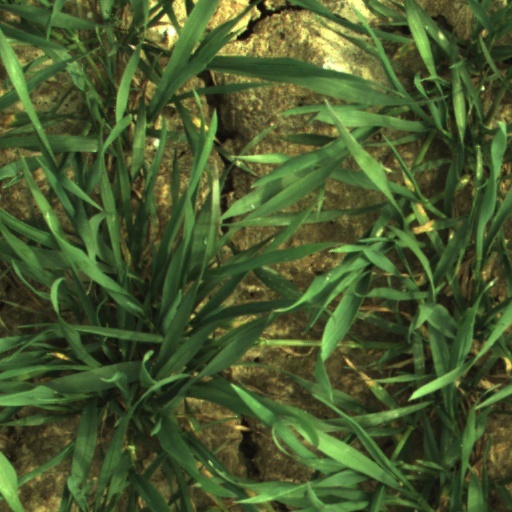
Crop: wheat